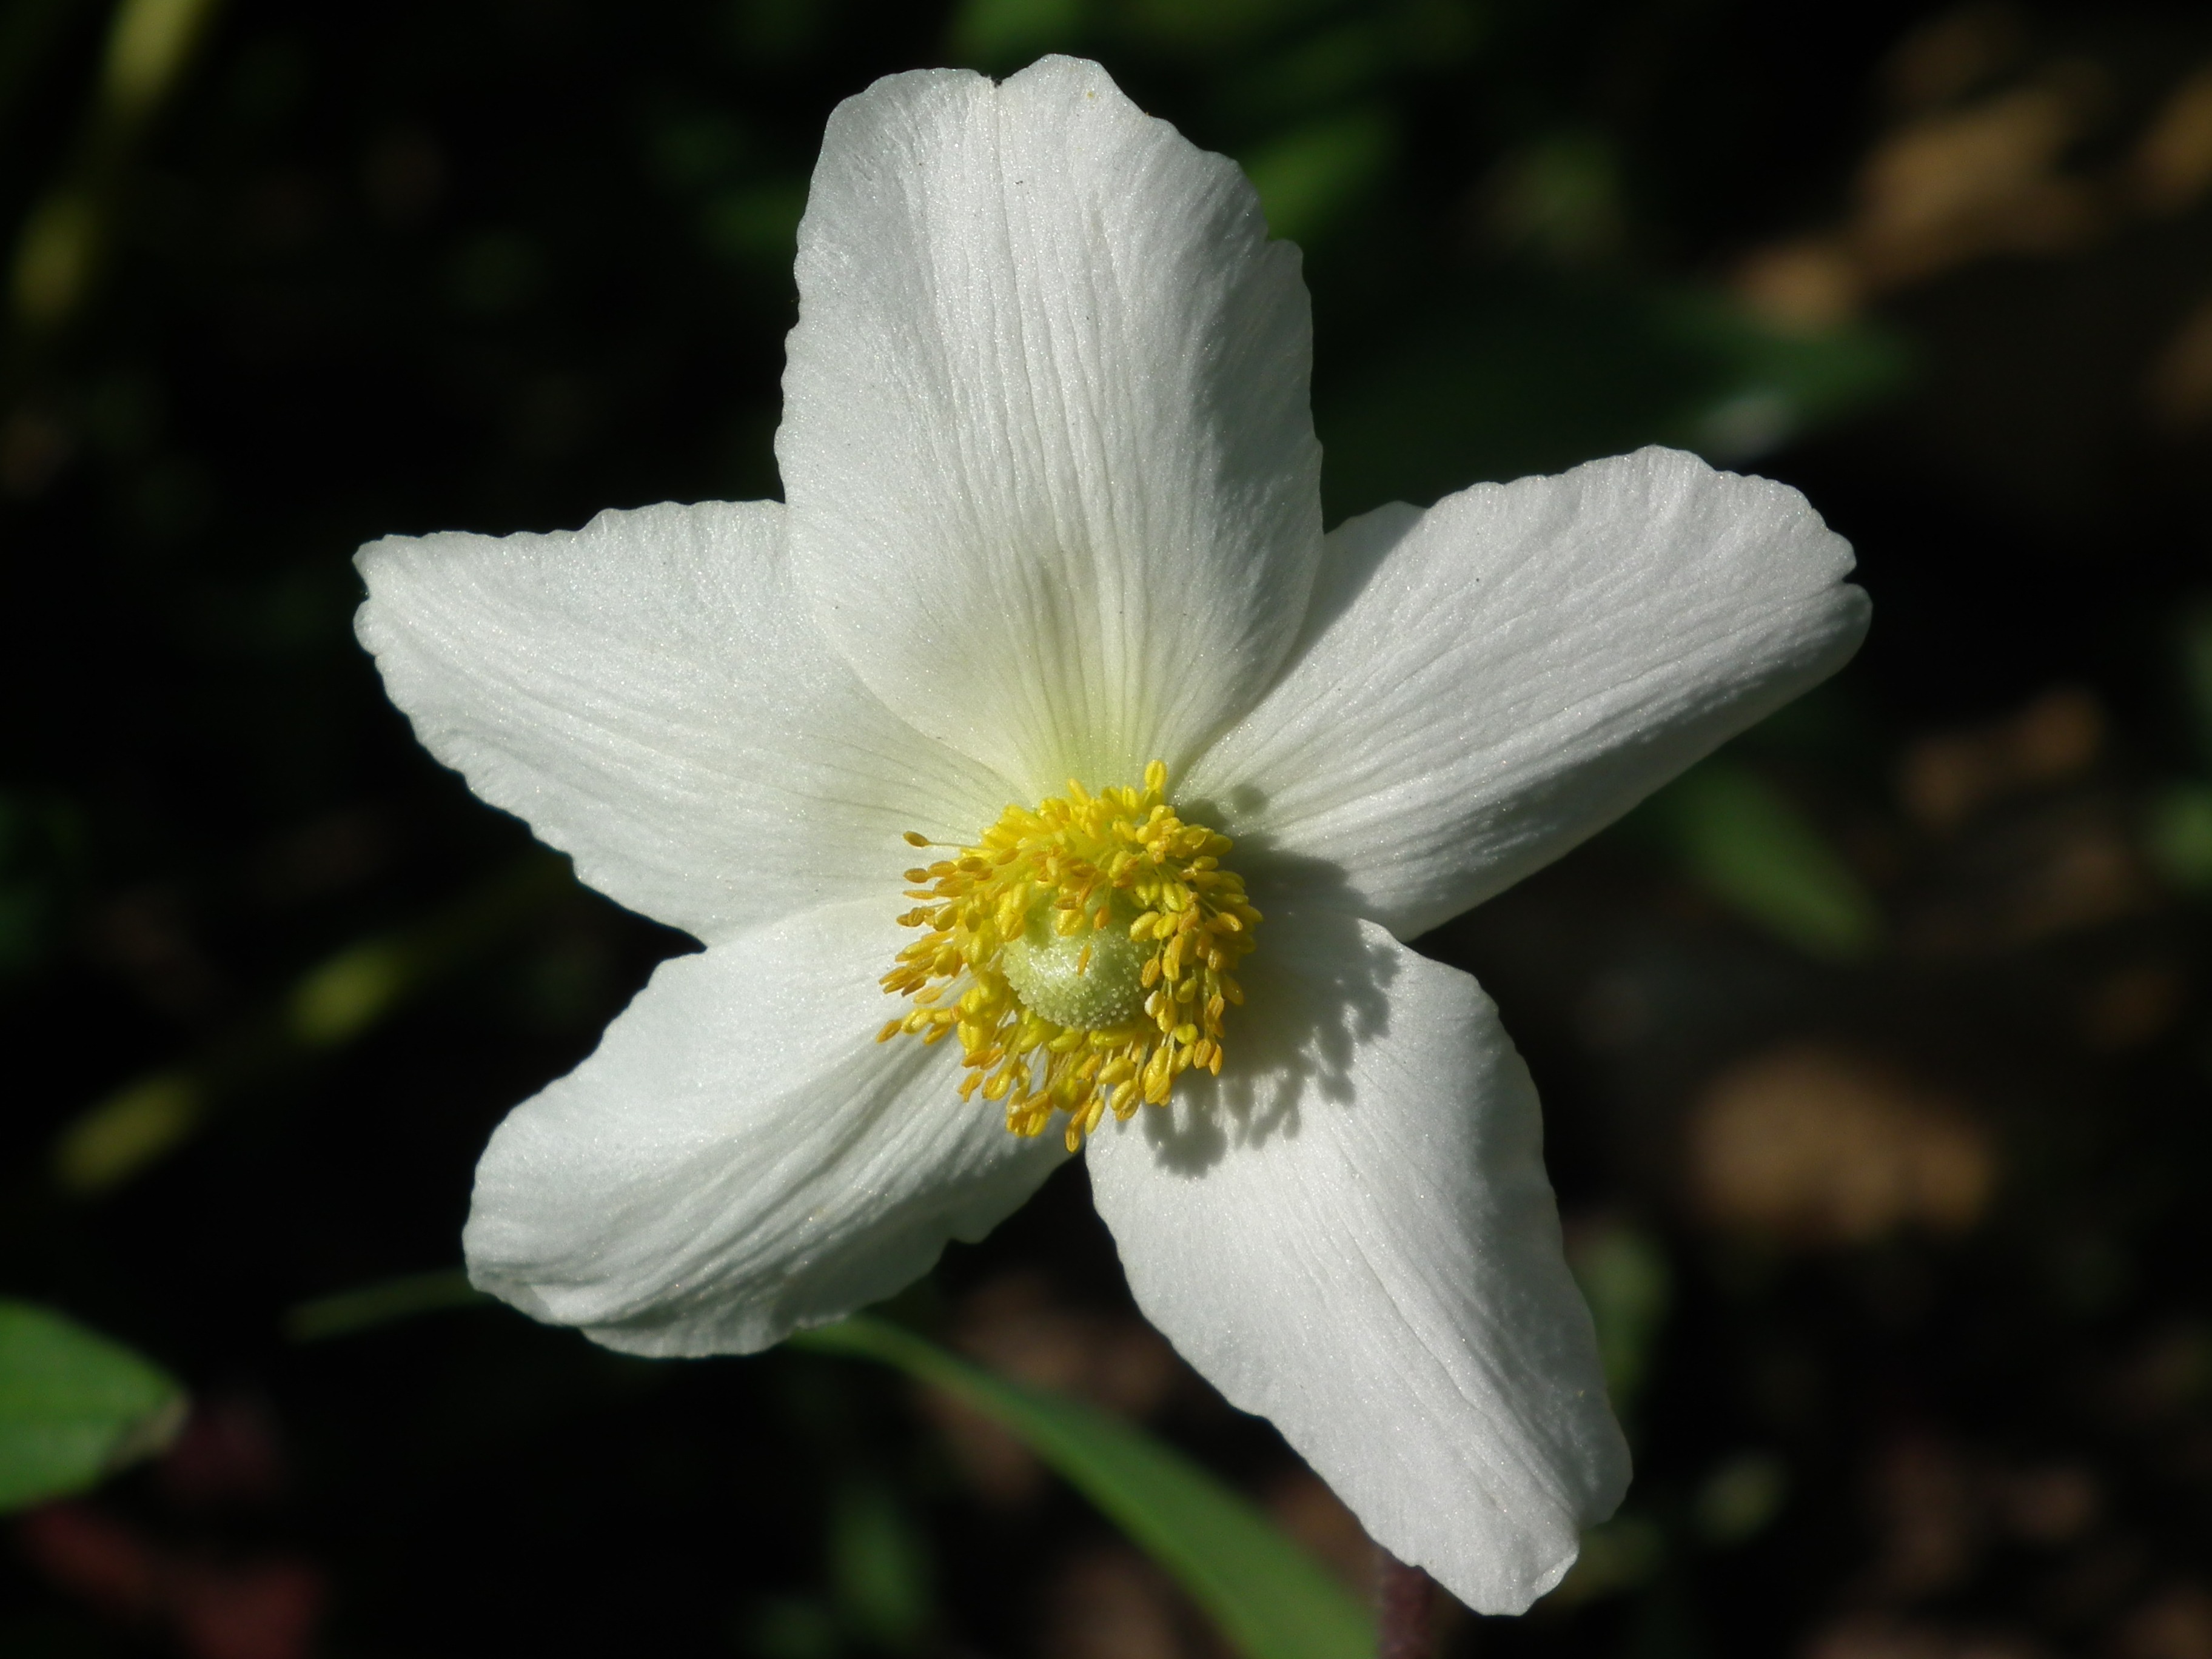
nature, blossom, plant, white, flower, petal, bloom, botany, yellow, garden, flora, white flower, wildflower, flowers, close up, spring flower, macro photography, beauty in nature, ornamental plant, flowering plant, land plant